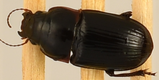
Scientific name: Euryderus grossus
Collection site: Central Plains Experimental Range NEON (CPER), plot CPER_003